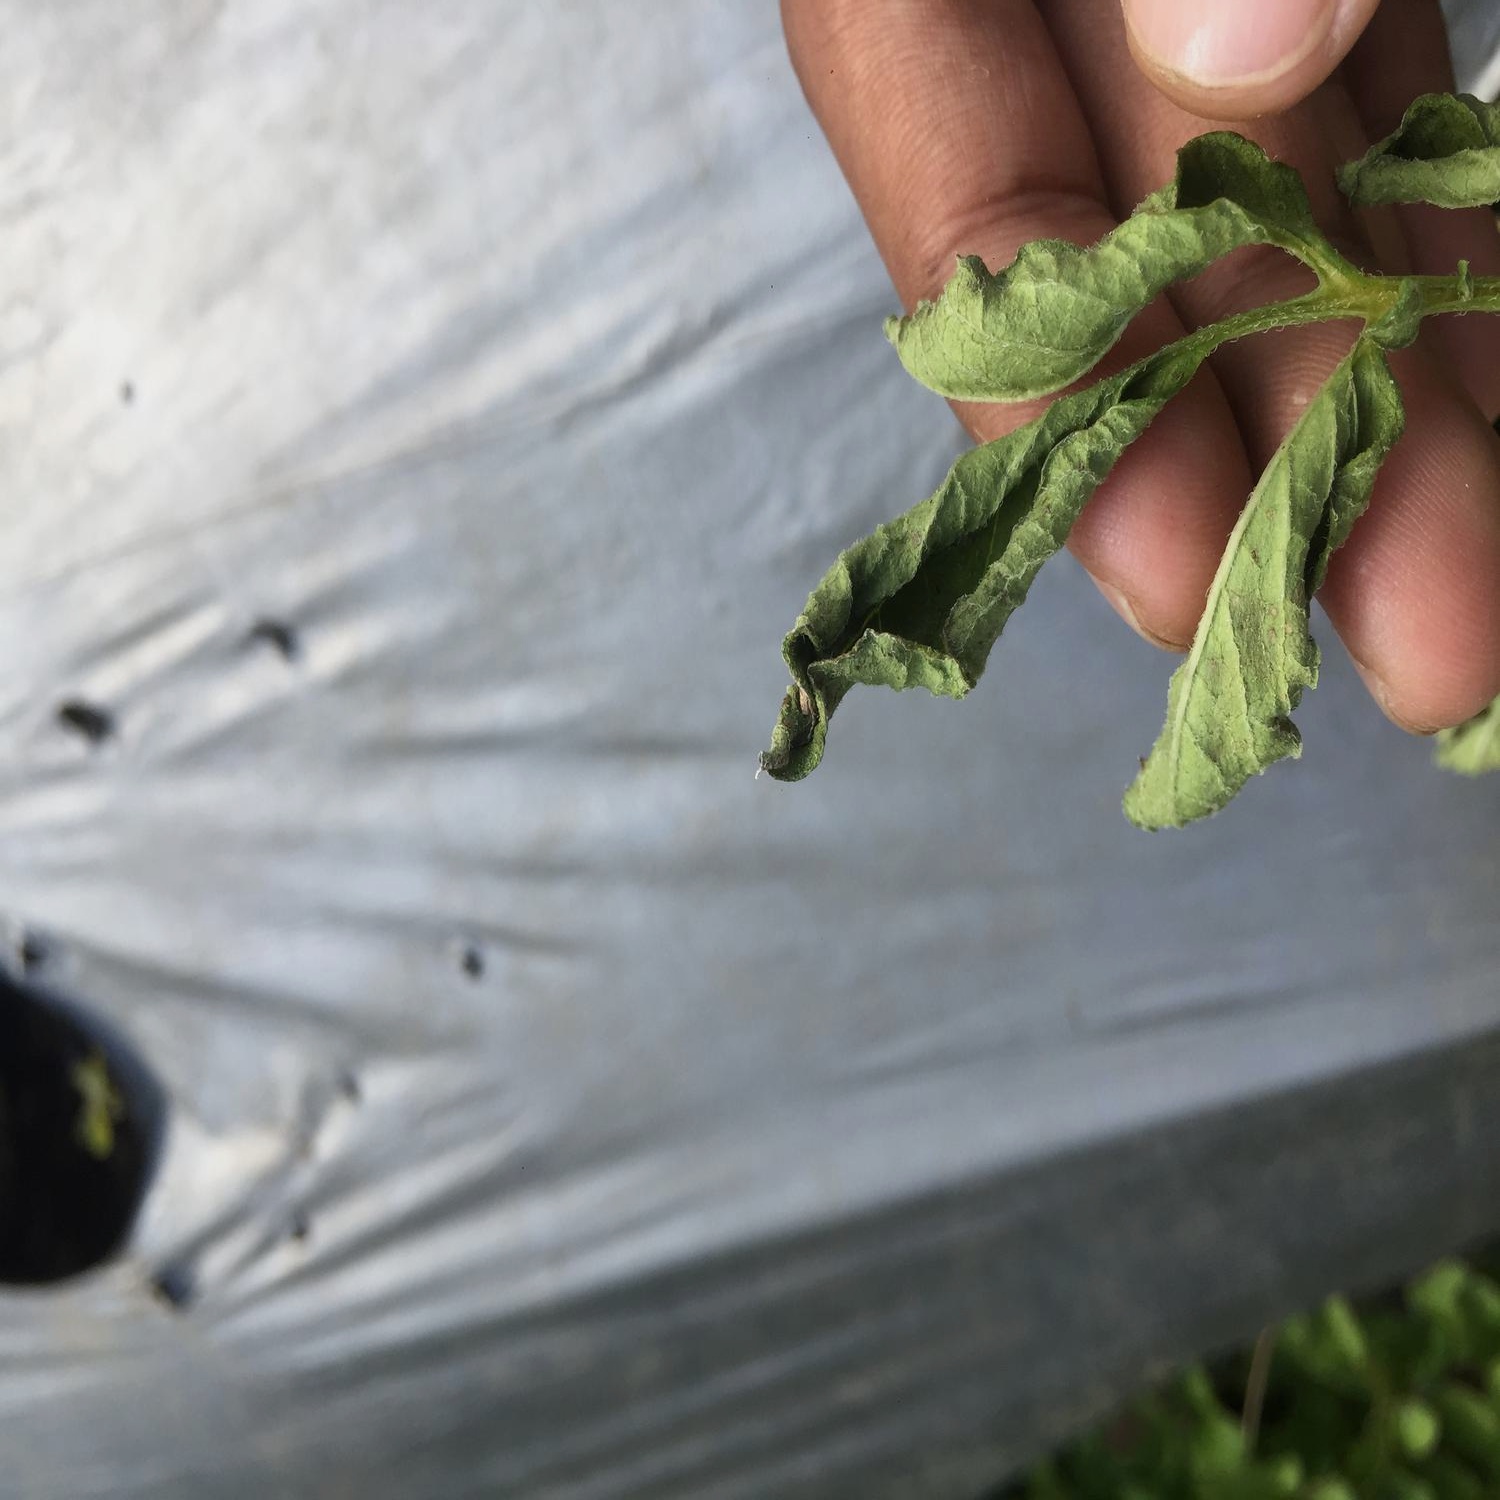
Etiqueta: Pudricion_Parda